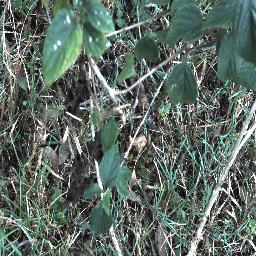
Label: lantana